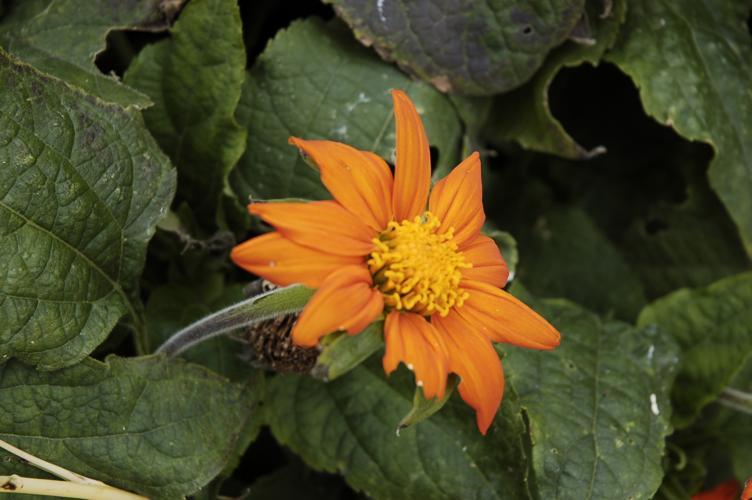
Label: orange dahlia